Duchess Elisabeth Alexandrine of Mecklenburg-Schwerin

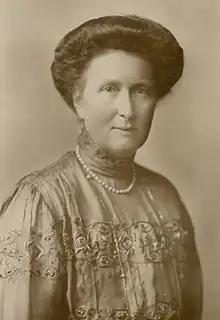
Duchess Elisabeth of Mecklenburg-Schwerin, c. 1907.

Duchess Elisabeth of Mecklenburg-Schwerin (10 August 1869 – 3 September 1955) was a daughter of Frederick Francis II, Grand Duke of Mecklenburg by his third wife Princess Marie of Schwarzburg-Rudolstadt. By her marriage to Frederick Augustus II, she became the consort of the last reigning Grand Duke of Oldenburg.